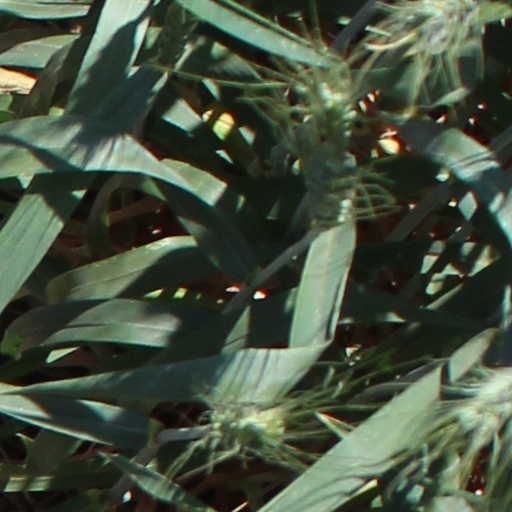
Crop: wheat